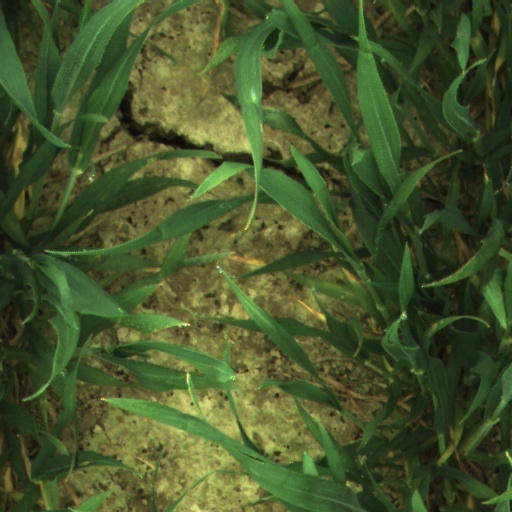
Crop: wheat